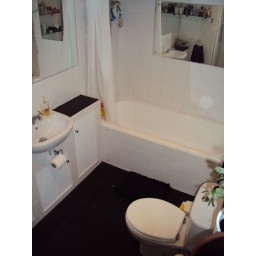
Flat for rent in Brighton, UK- New bathroom with newly fitted combi-boiler & washing machine